Yi Yi

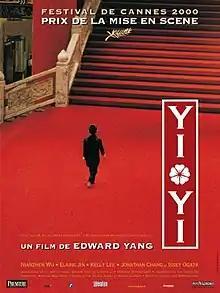
French theatrical release poster

Yi Yi (subtitled A One and a Two) is a 2000 Taiwanese drama film written and directed by Edward Yang. It centers on the struggles of an engineer, NJ (played by Wu Nien-jen), and three generations of his middle-class Taiwanese family in Taipei.